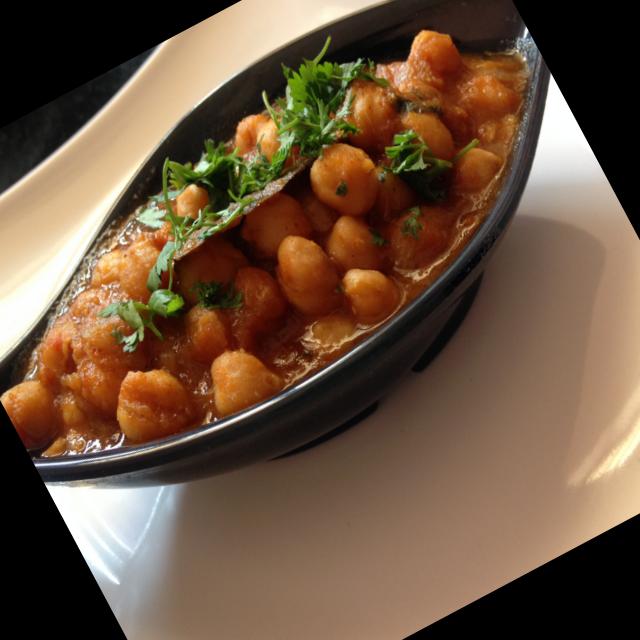
Dish: chole